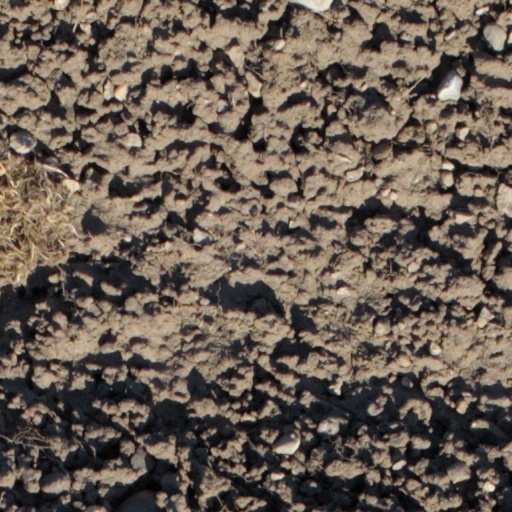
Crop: wheat